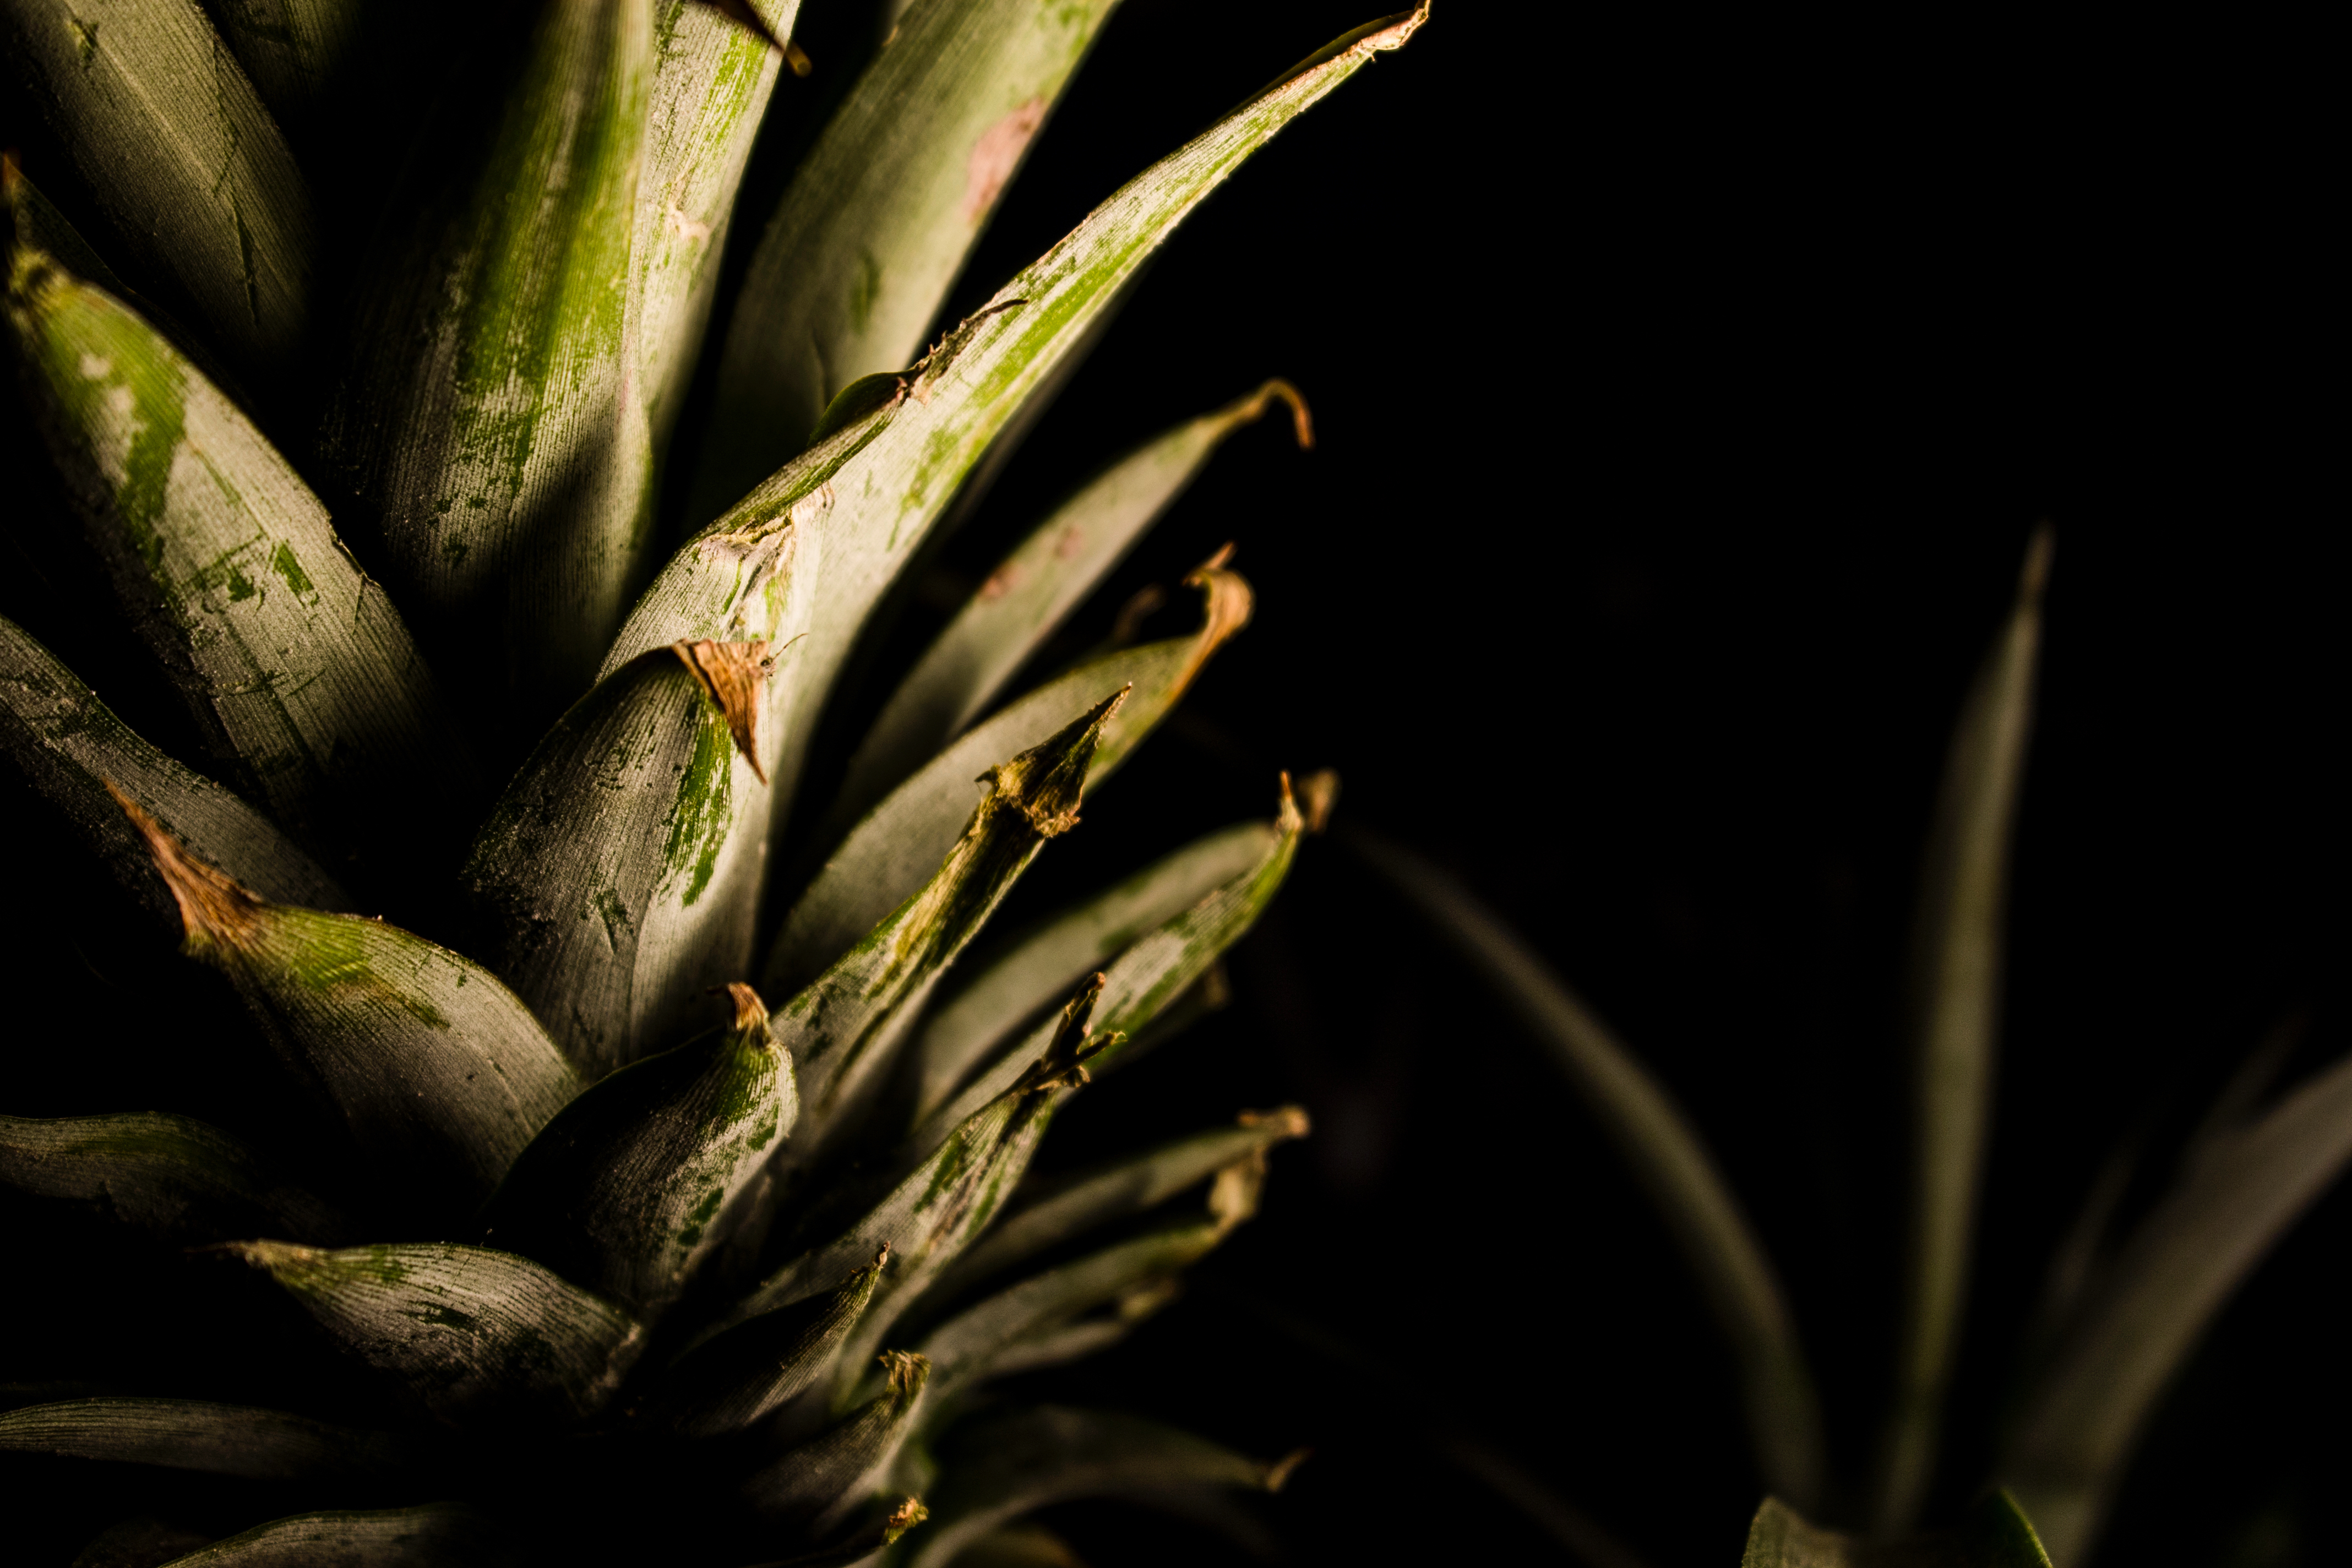
tree, nature, grass, branch, plant, photography, fruit, leaf, flower, green, botany, flora, pineapple, close up, macro photography, flowering plant, grass family, plant stem, land plant, arecales